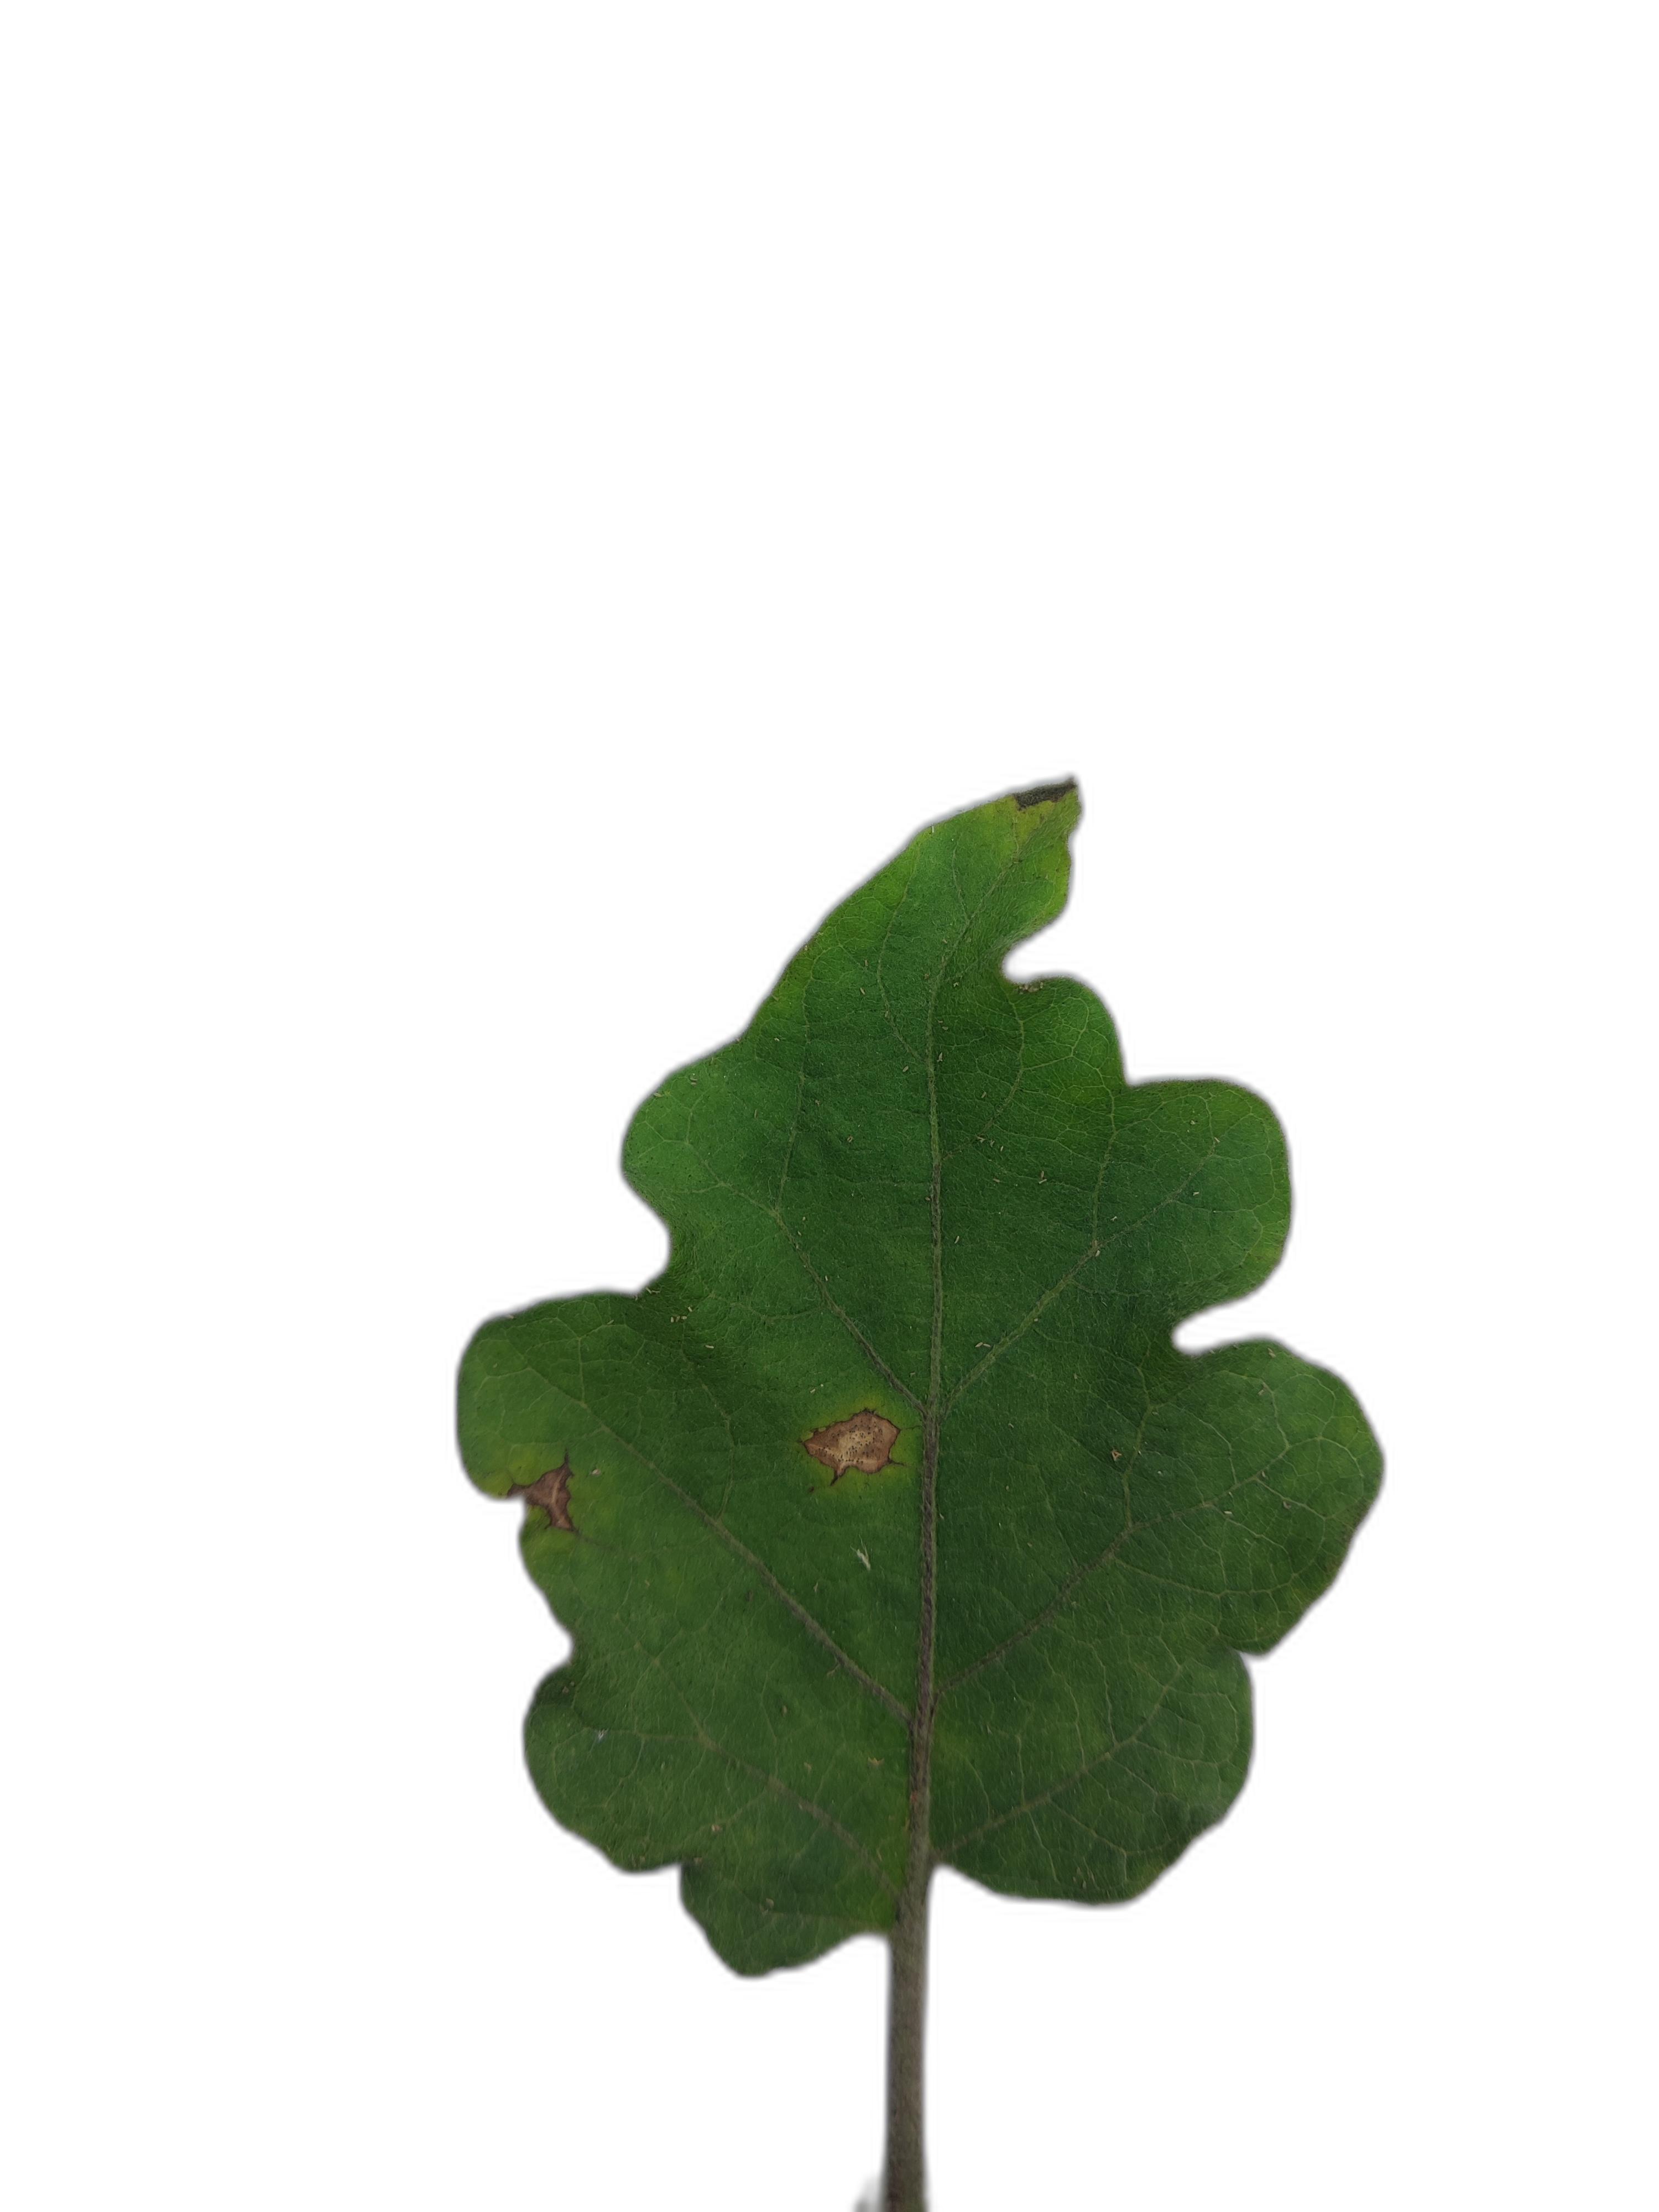
Label: Leaf Spot Disease